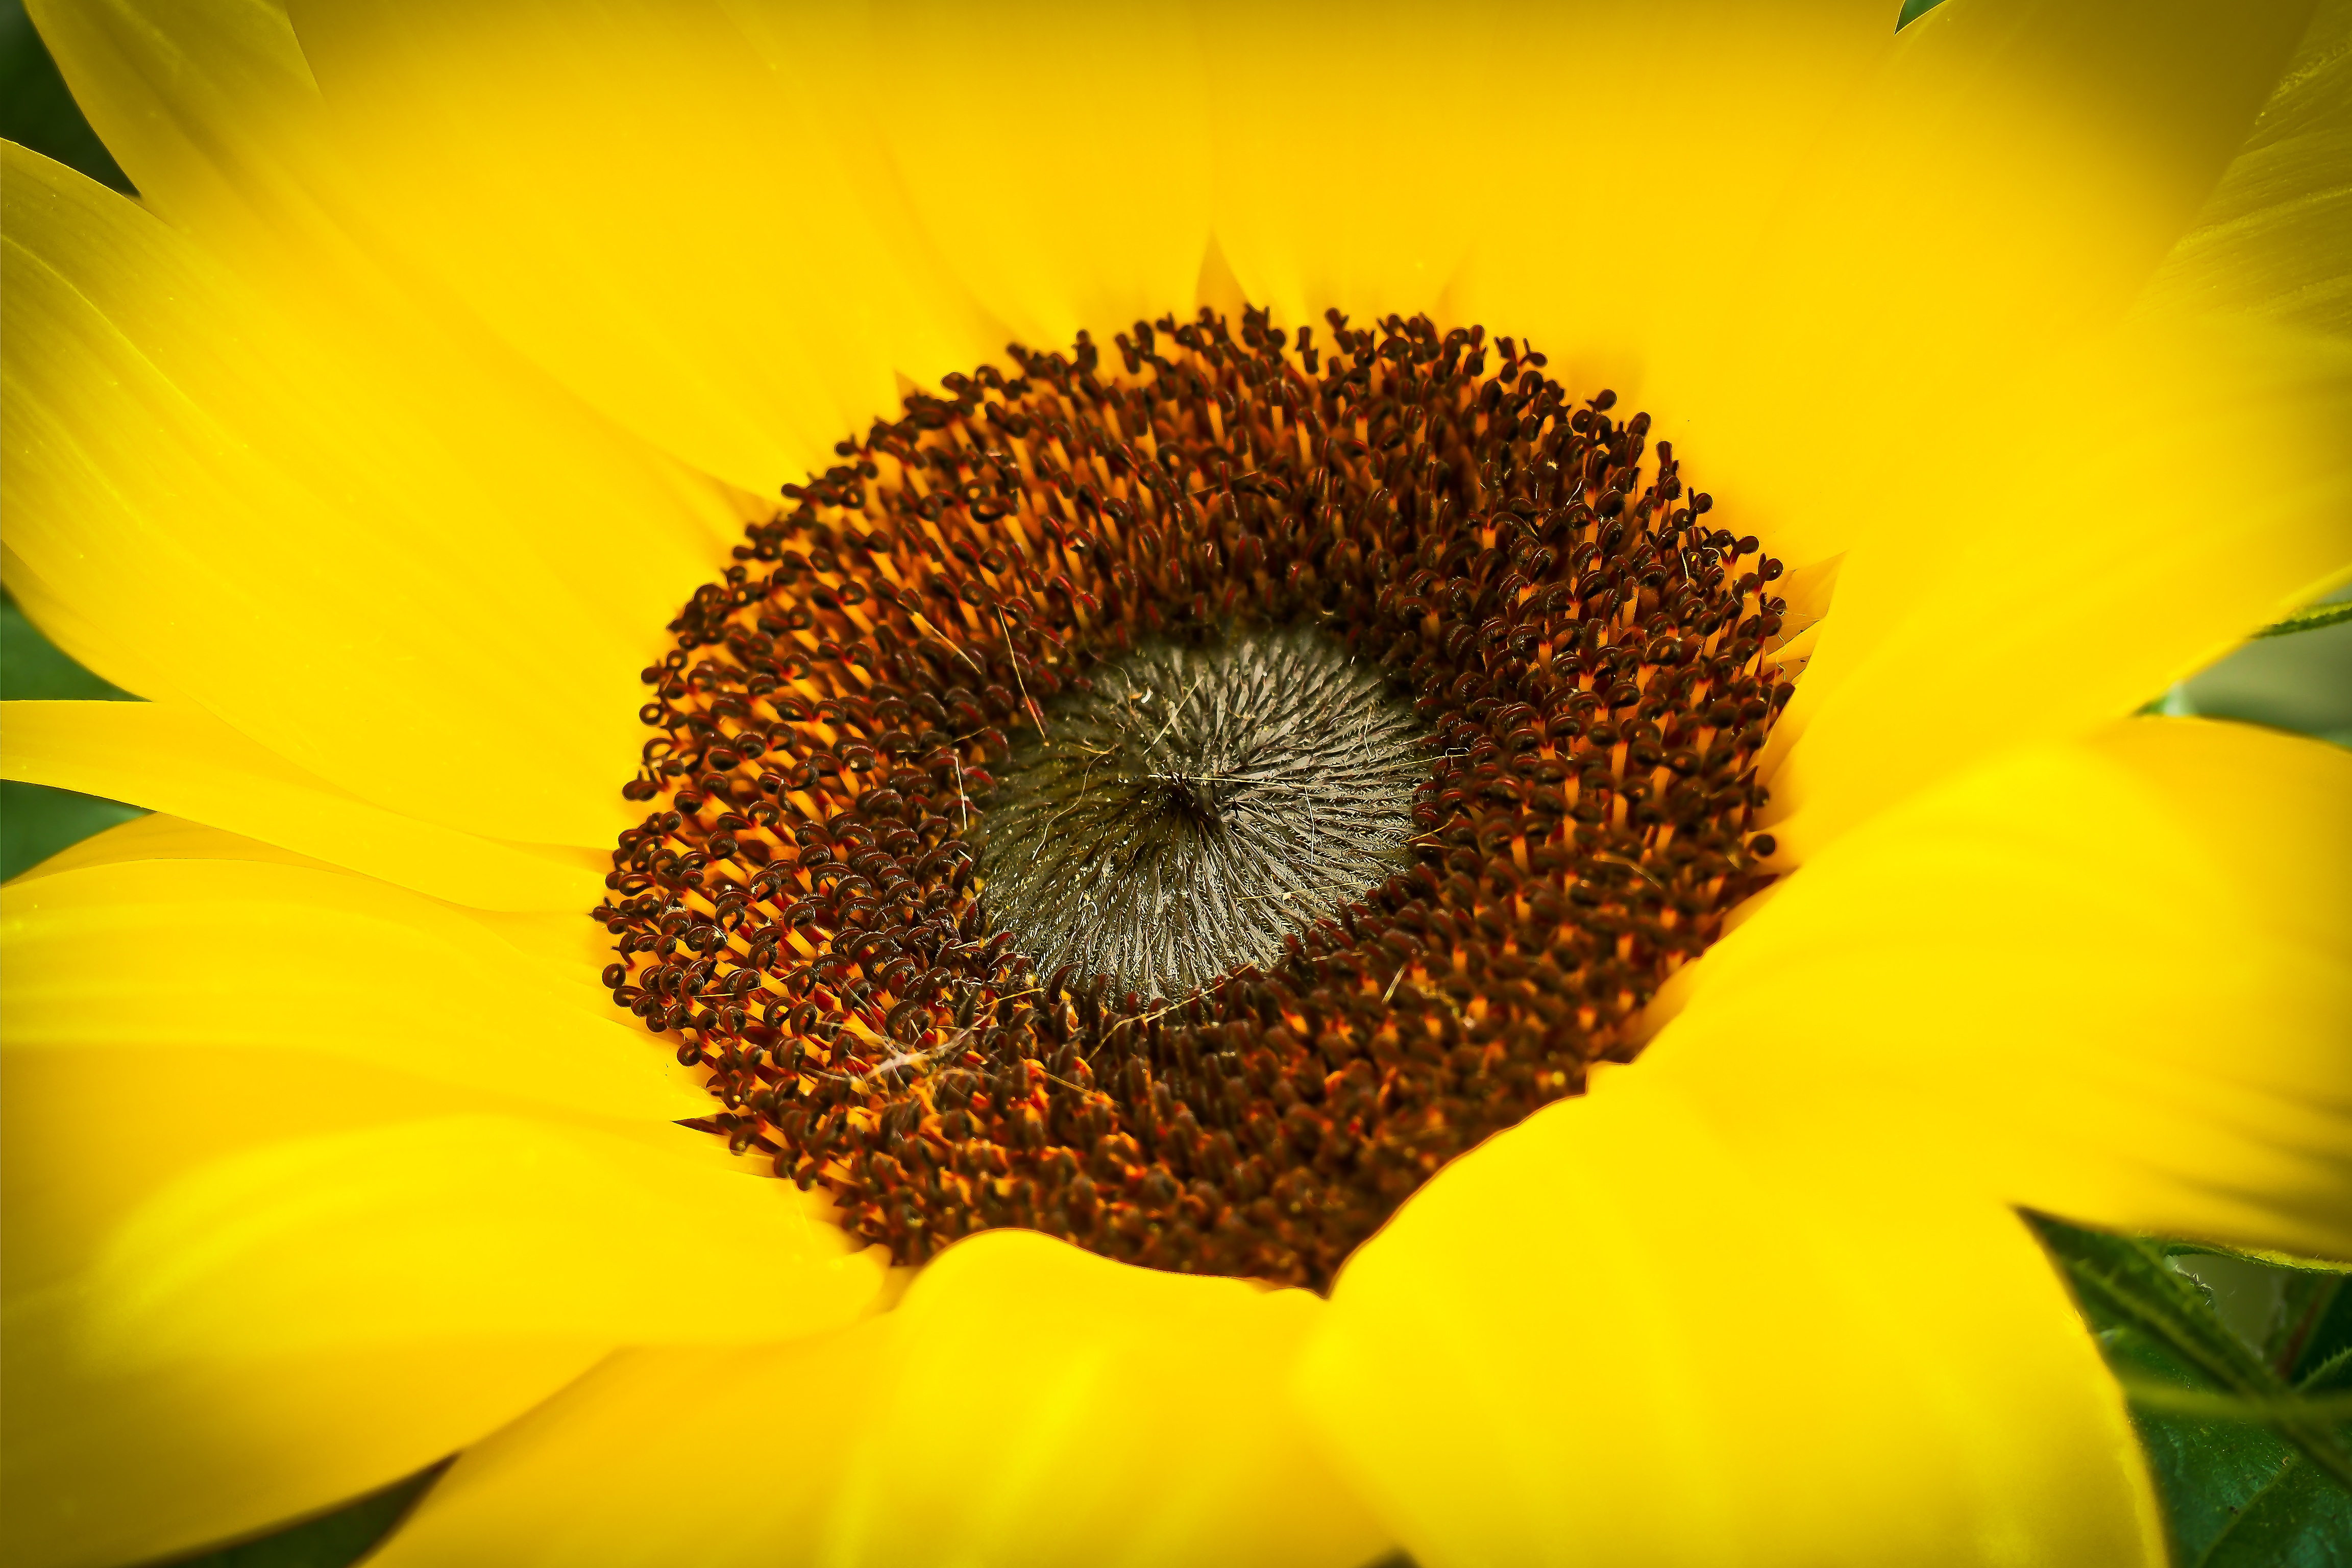
nature, blossom, plant, sun, sunlight, flower, petal, bloom, summer, macro, botany, yellow, garden, close, flora, sunflower, close up, sun flower, macro photography, flowering plant, daisy family, sunflower seed, plant stem, land plant